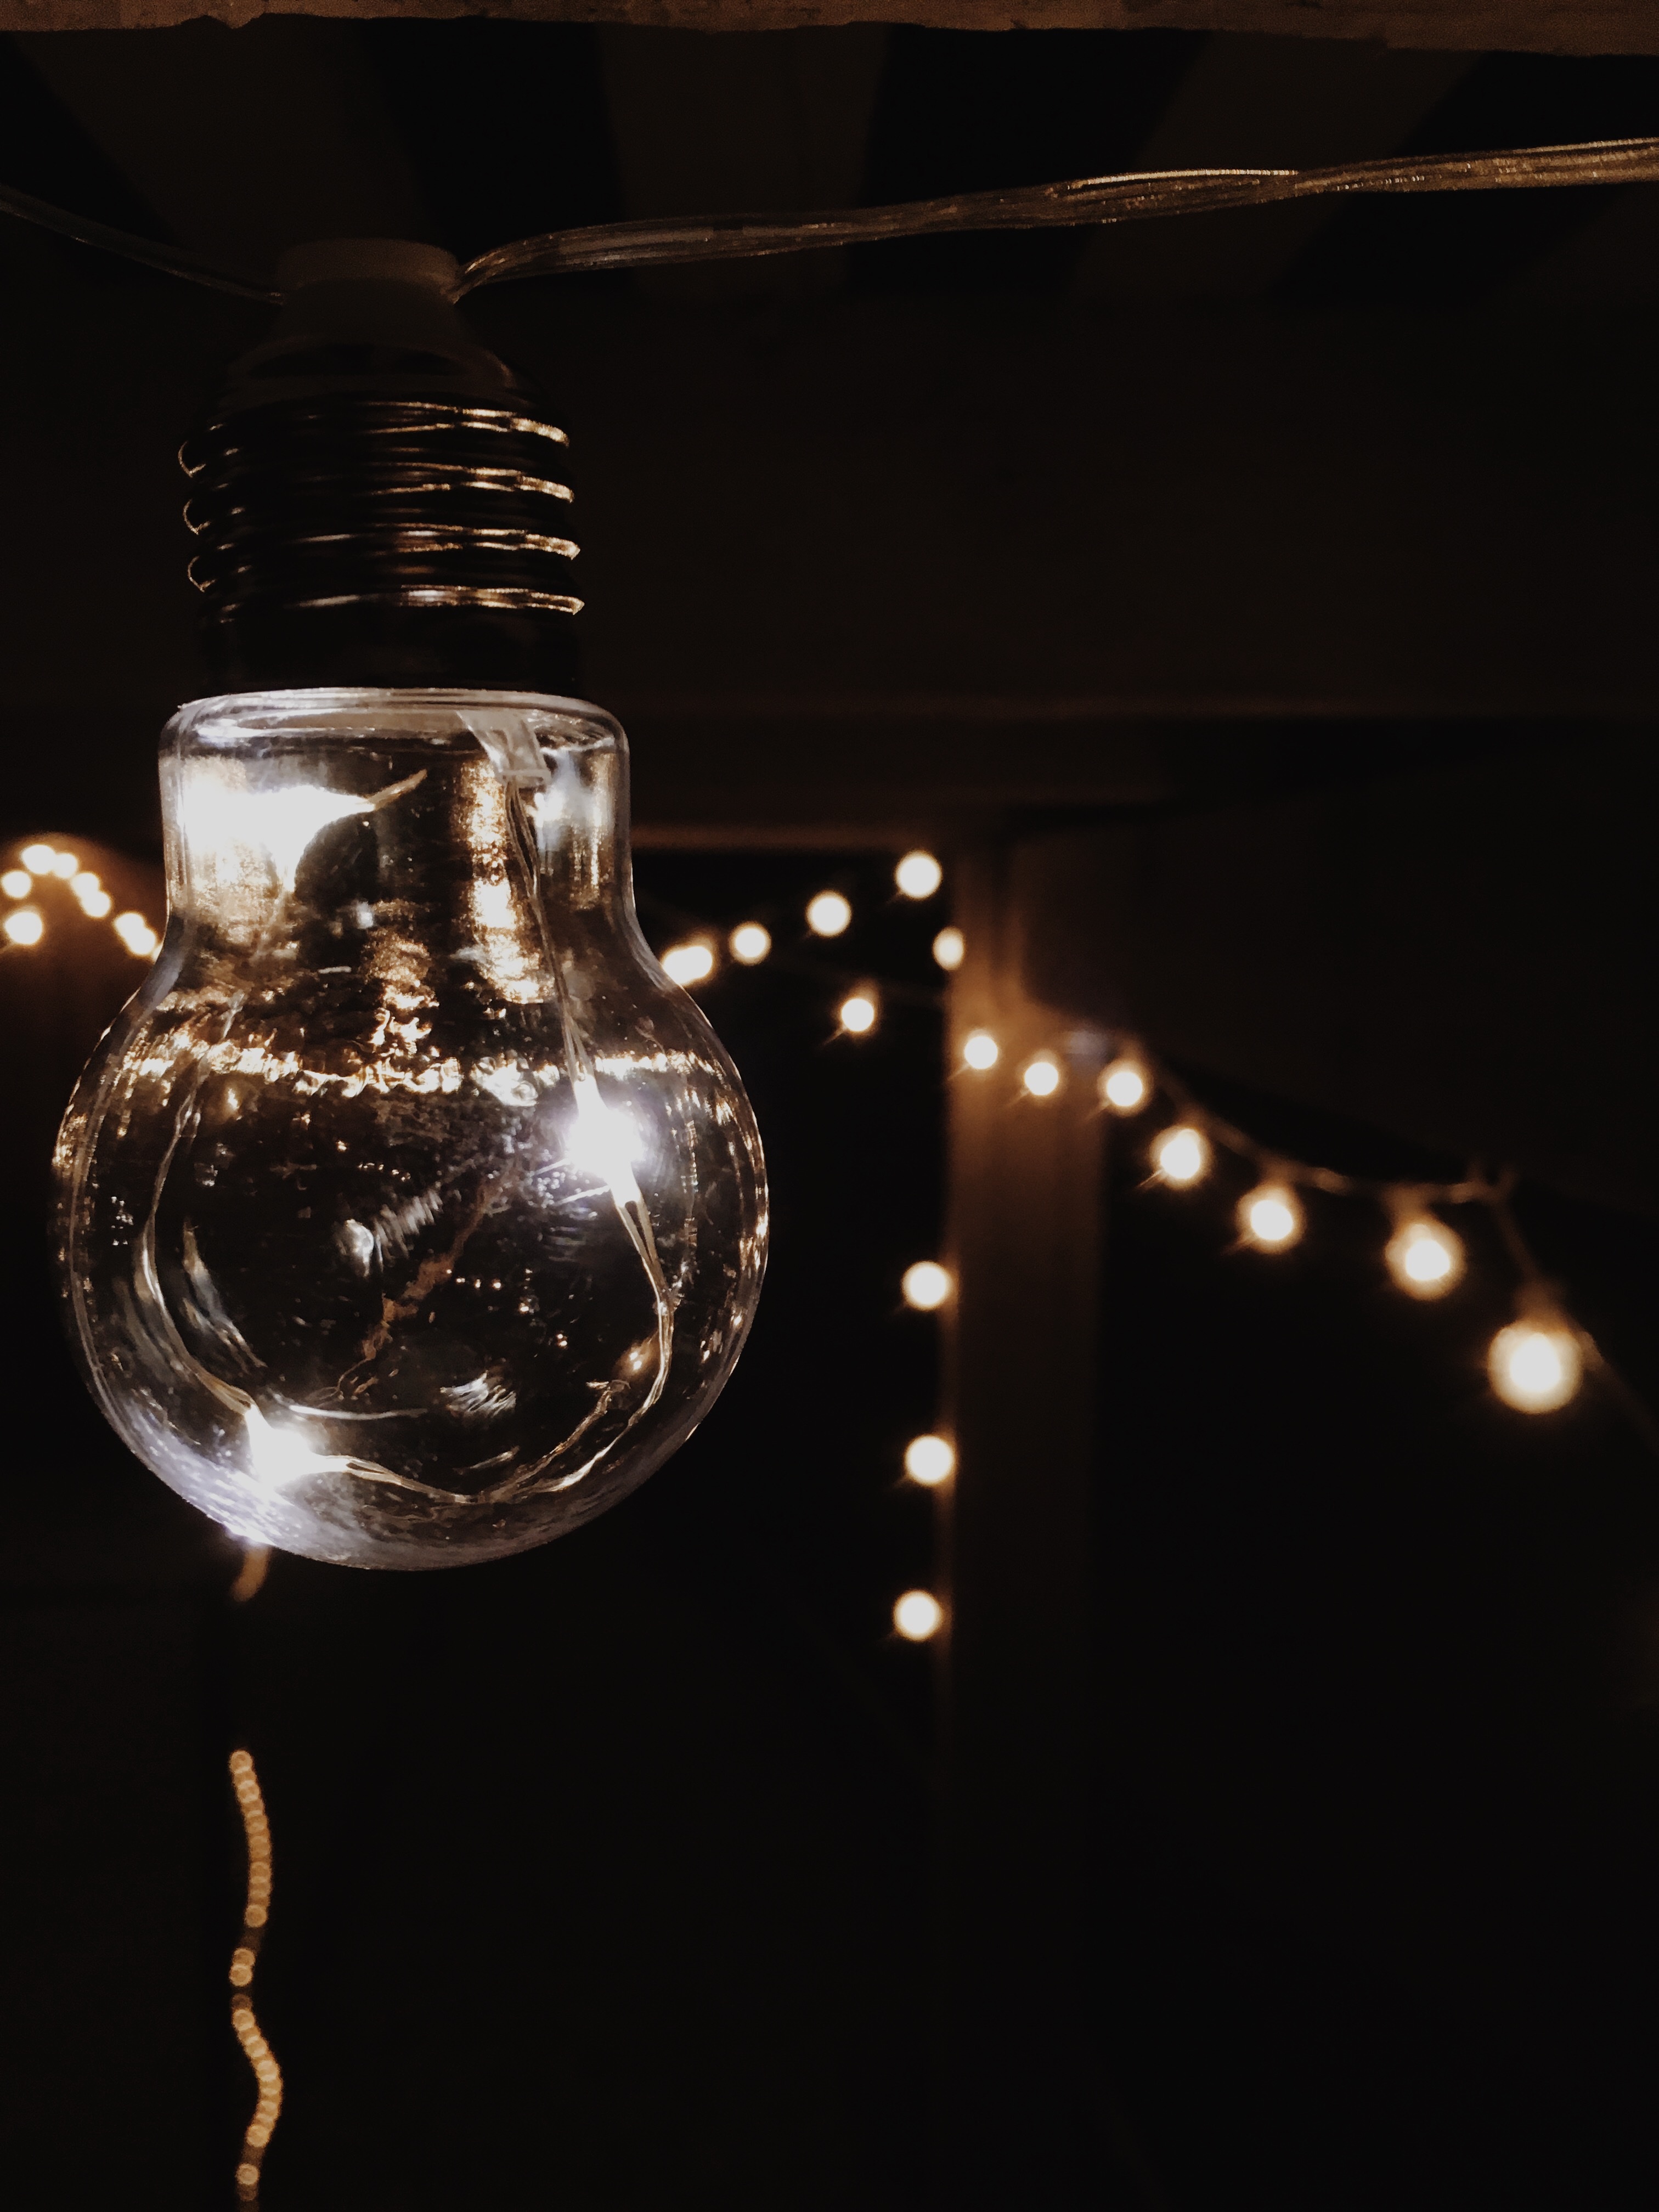
light, white, night, glass, darkness, lighting, light fixture, incandescent light bulb